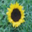
Label: sunflower